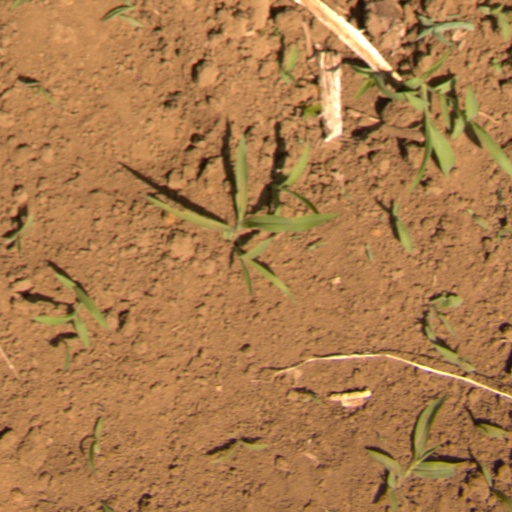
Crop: Jerusalem artichoke